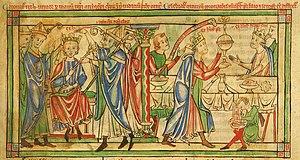
Cette page concerne l'année 1170 du calendrier julien.